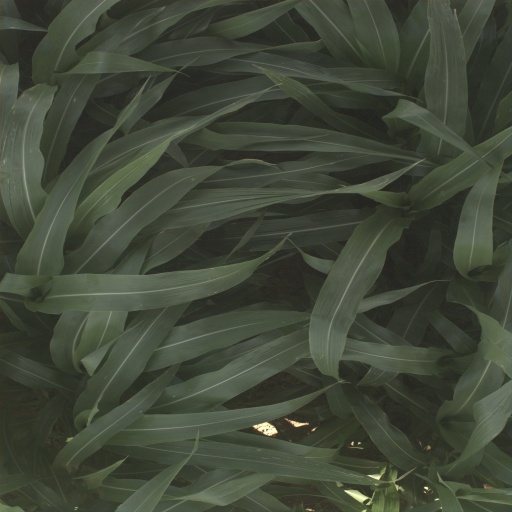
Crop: sorghum